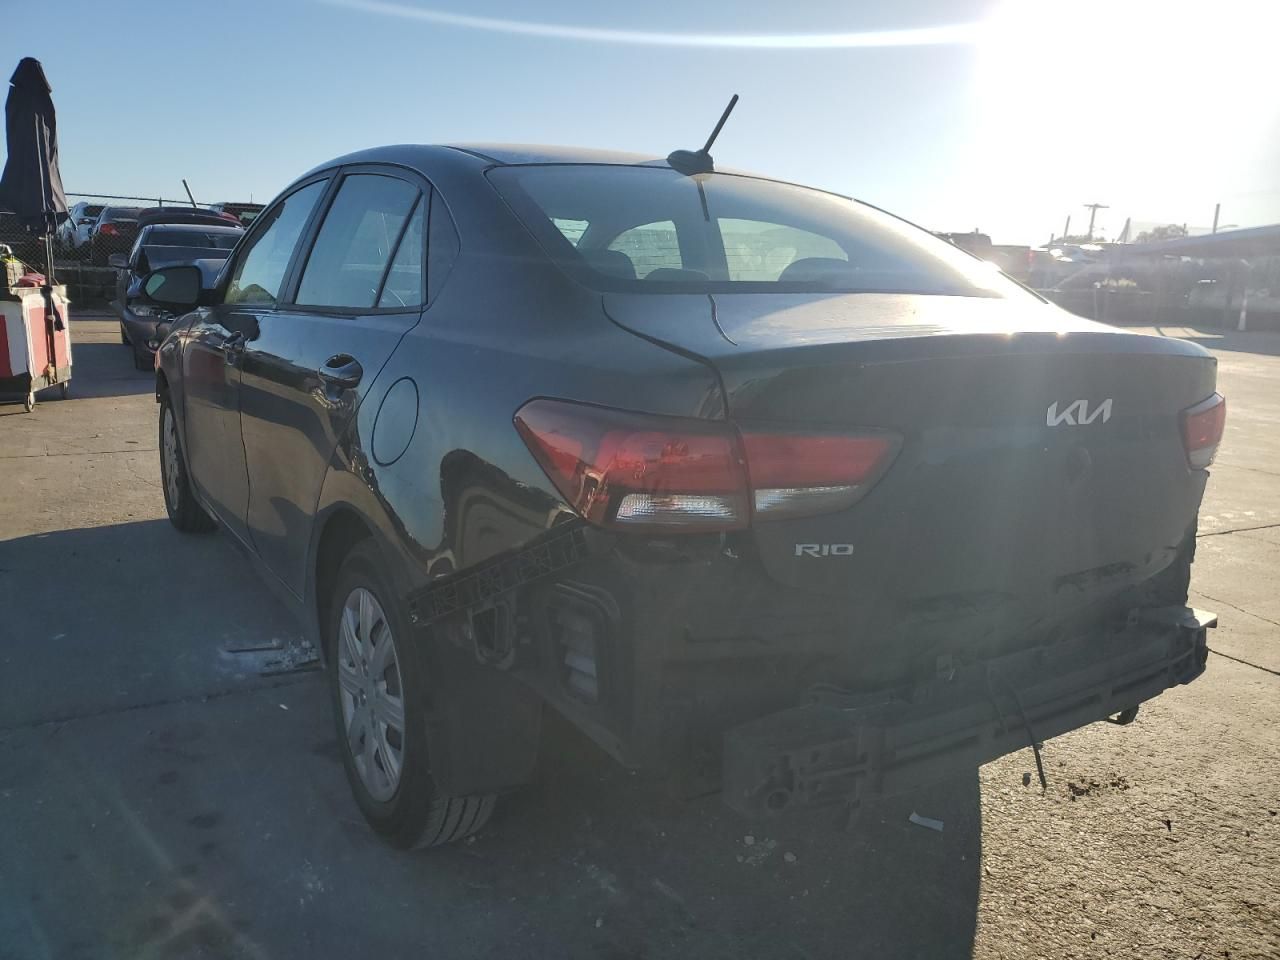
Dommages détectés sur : aile arrière gauche, feu arrière droit, pare-choc arrière, plaque d'immatriculation arrière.
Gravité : majeur